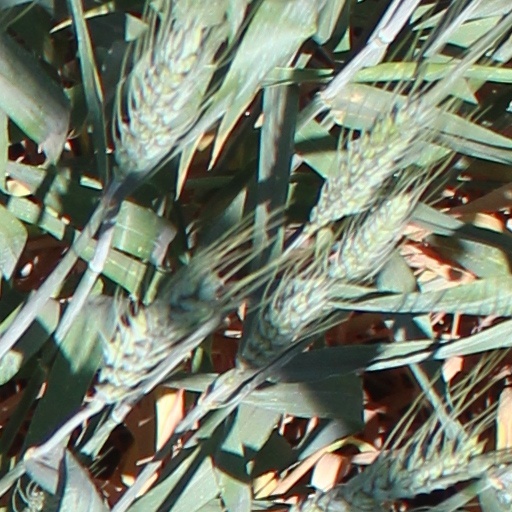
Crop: wheat